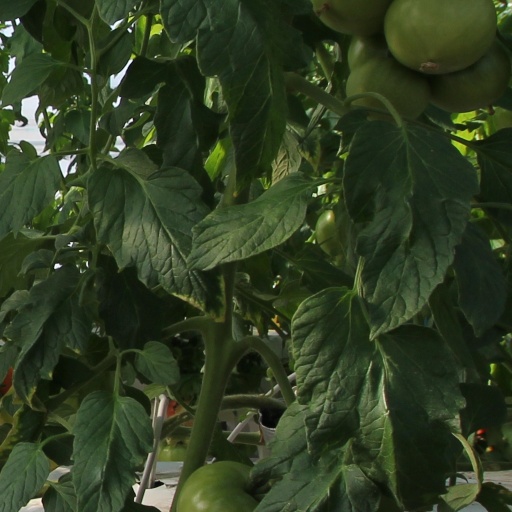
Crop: tomato